They Call Me Macho Woman!

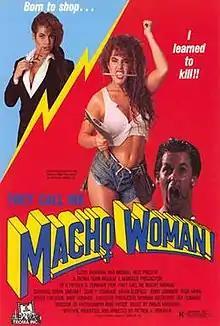
Theatrical poster

They Call Me Macho Woman! is a 1989 action film written and directed by Patrick G. Donahue and distributed by Troma Entertainment. The film belongs to the girls with guns subgenre.